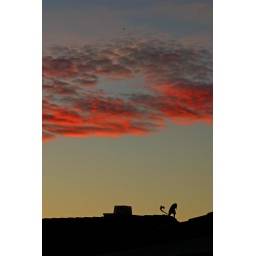
Little monkey on my neighbor's roof watching a little plane fly over a little hole in the sunset